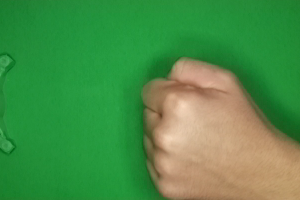
Label: rock